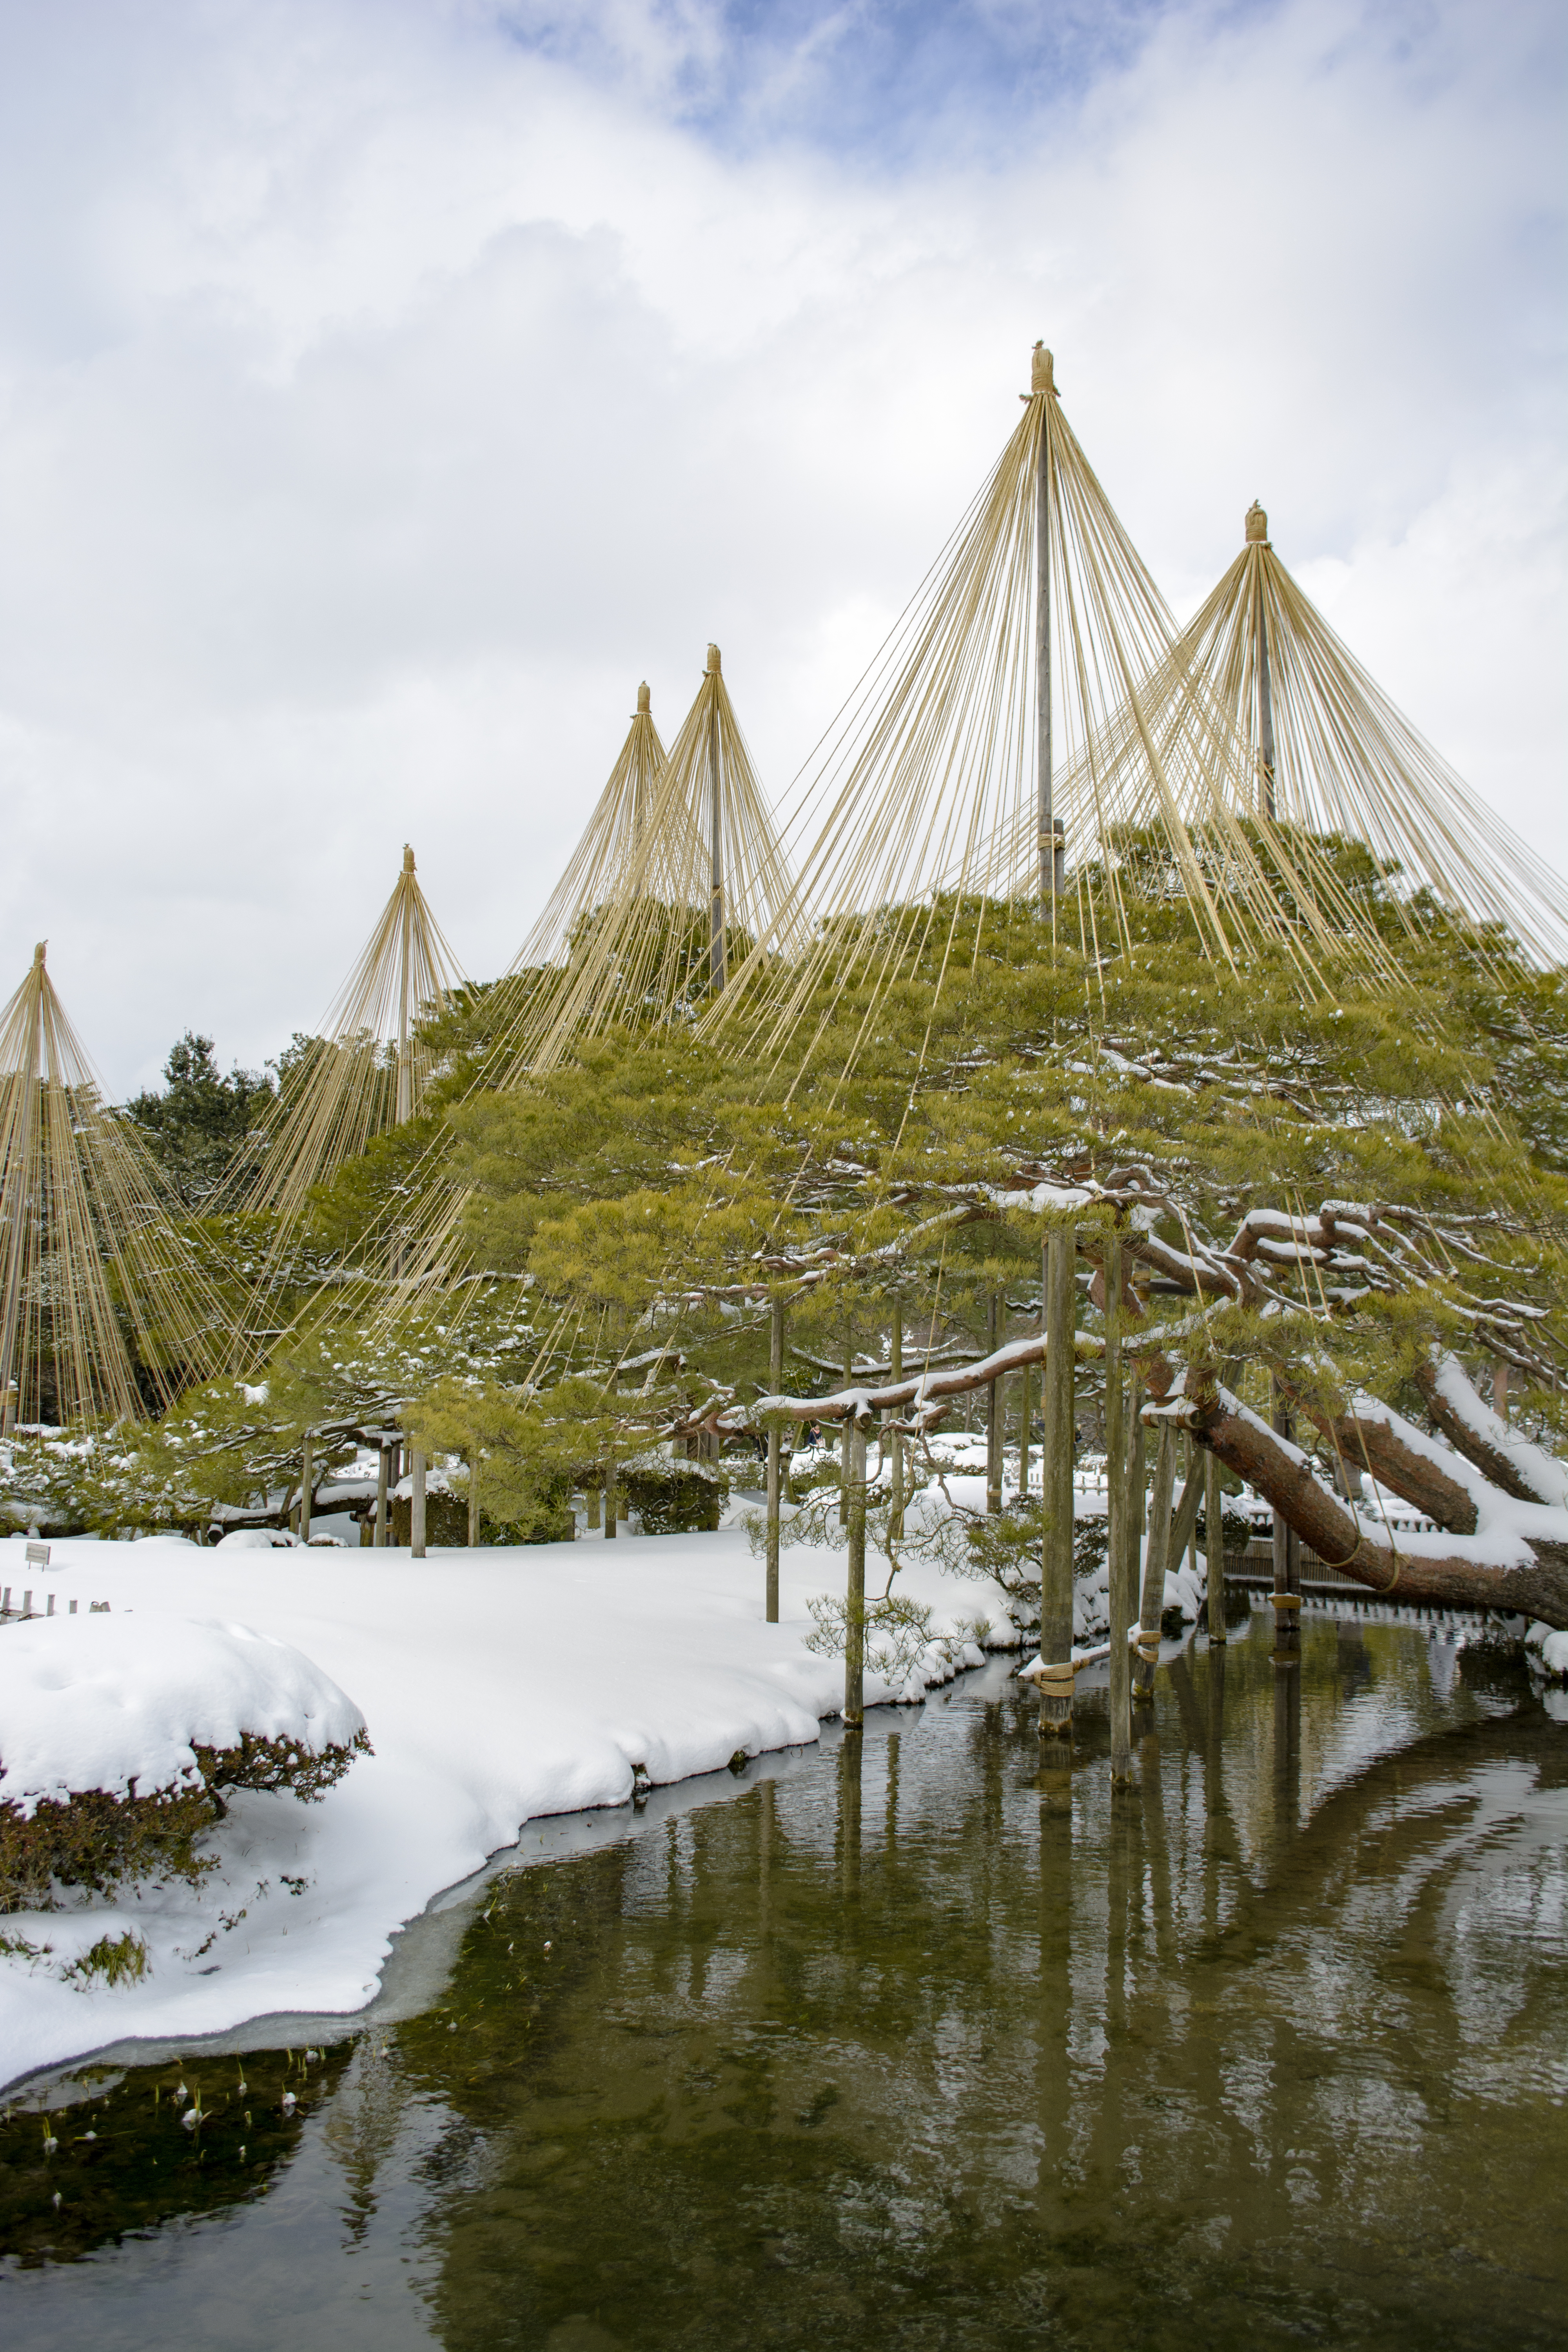
snow, japan, shrine, reflection, sky, tree, water, tourist attraction, winter, grass, landscape